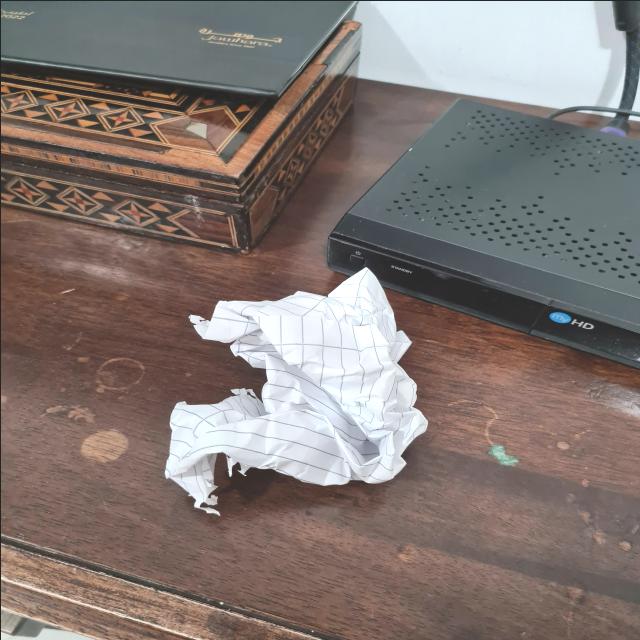
Label: tissues